République-class battleship

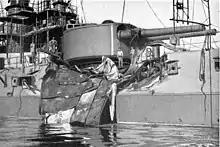
The side of the ship has been badly caved in by a large, bent piece of steel plate thrown by the explosion.

The main battery for the "République"-class ships consisted of four Canon de 305 mm Modèle 1893/96 guns mounted in two twin-gun turrets, one forward and one aft. These guns fired a shell at a muzzle velocity of . At their maximum elevation of 12 degrees, the guns had a range of . Their rate of fire was one round per minute. Both the turrets and the guns were electrically operated; both guns were typically elevated together, but they could be decoupled and operated independently if the need arose. The guns had to be depressed to a fixed loading position, −5 degrees, between shots. Ready ammunition storage amounted to eight rounds per turret. Though earlier French battleships had carried a mix of several types of shells, including armor-piercing (APC), semi-armor-piercing (SAPC), cast iron, high-explosive, and shrapnel shells, "République" and "Patrie" standardized on a load-out of just APC and SAPC shells. In peacetime, each gun was supplied with 65 shells, for a total of 260 per ship, of which 104 were APC and the remaining 156 were SAPC. The wartime supply was three times that, at 780 shells in total.